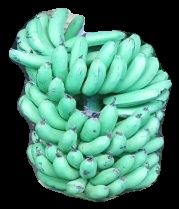
Variety: pachbale
Grade: grade1